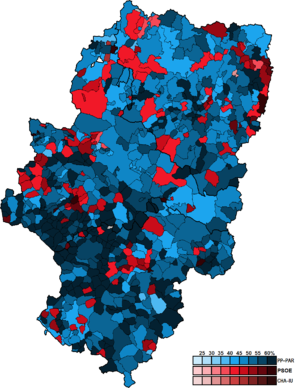
Les élections générales espagnoles de 2011 se sont tenues le dimanche 20 novembre 2011 afin d'élire les 350 députés et 208 des 266 sénateurs de la Xᵉ législature des Cortes Generales. 13 députés sont élus en Aragon.